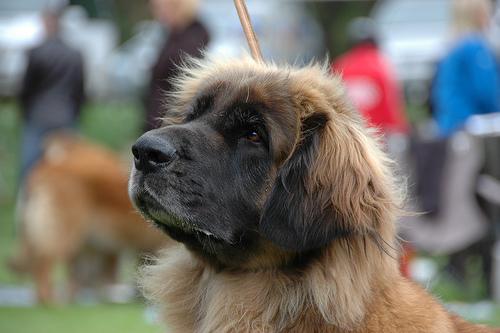
Breed: leonberger